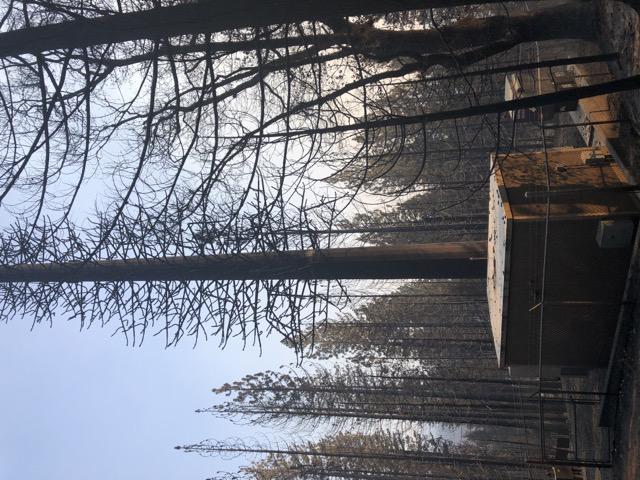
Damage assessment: major